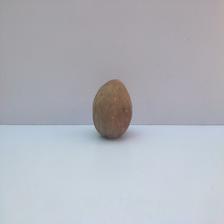
Size: Spoiled